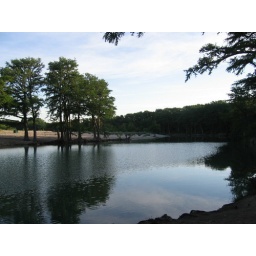
pretty river in the morning. we had to cross it to get to the bottom of mount baldy.